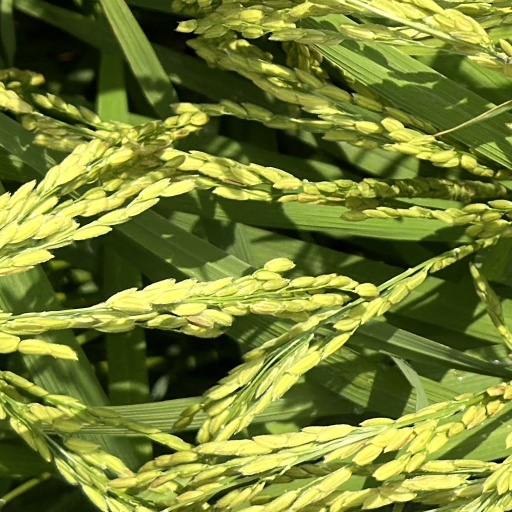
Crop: rice